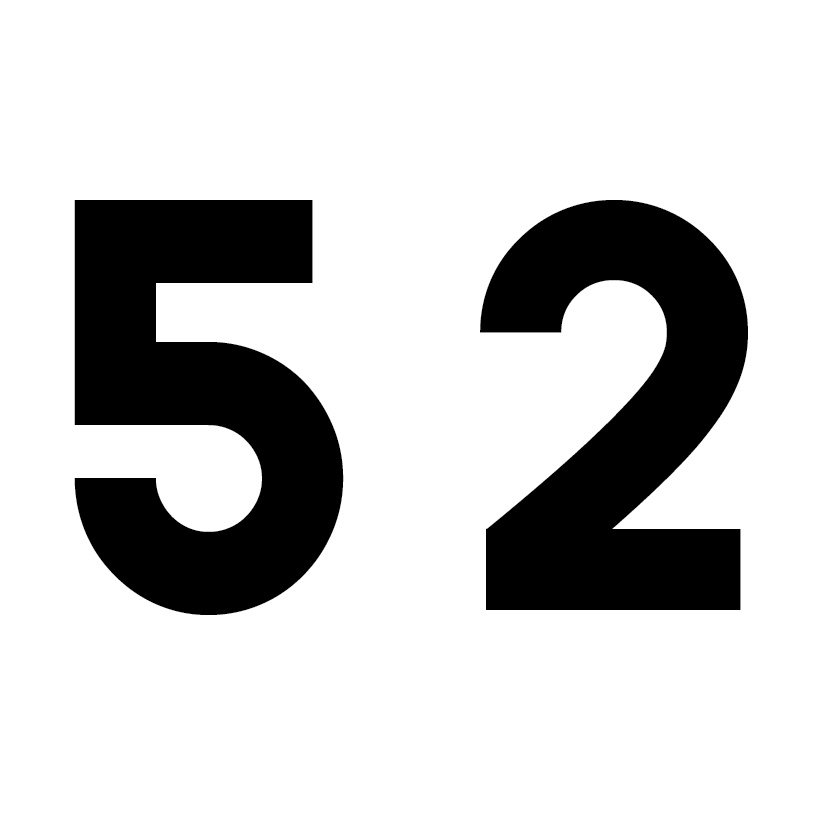
John Scott  Jackson $52 BOOST
Brand: 100-envelope
Category: Business & Industrial > Advertising & Marketing